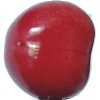
Label: Cherry 2